Steve Marriott

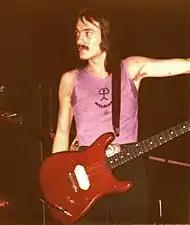
Marriott with Humble Pie during a 1972 performance

Shortly after leaving Small Faces in 1969, Marriott joined the newly formed rock band Humble Pie with Peter Frampton, drummer Jerry Shirley and bassist Greg Ridley. In the early years, Humble Pie allowed Marriott the artistic freedom he craved but was denied in Small Faces due, in part, to commercial pressures and individual differences. After extensive secret rehearsals at his Clear Sounds home recording studio, the band released on Immediate their debut album "As Safe As Yesterday Is", closely followed by the Marriott-penned debut single "Natural Born Bugie" (an intentional misspelling of "boogie"), which peaked at No. 4 in the UK Singles Chart in the summer of 1969. Humble Pie almost disbanded after their first American tour when they returned to Britain and discovered that Immediate had gone into liquidation. They transferred to A&M Records and focused all their attention on the lucrative US market. Their new manager, Dee Anthony, had the band scrap its 'unplugged' set and crank the volume up.